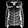
Label: Coat